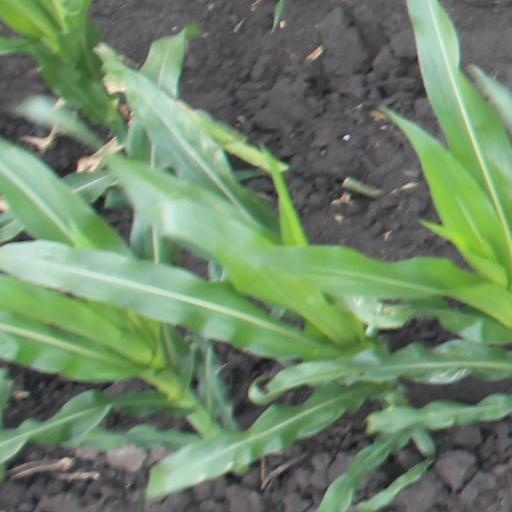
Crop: maize; corn